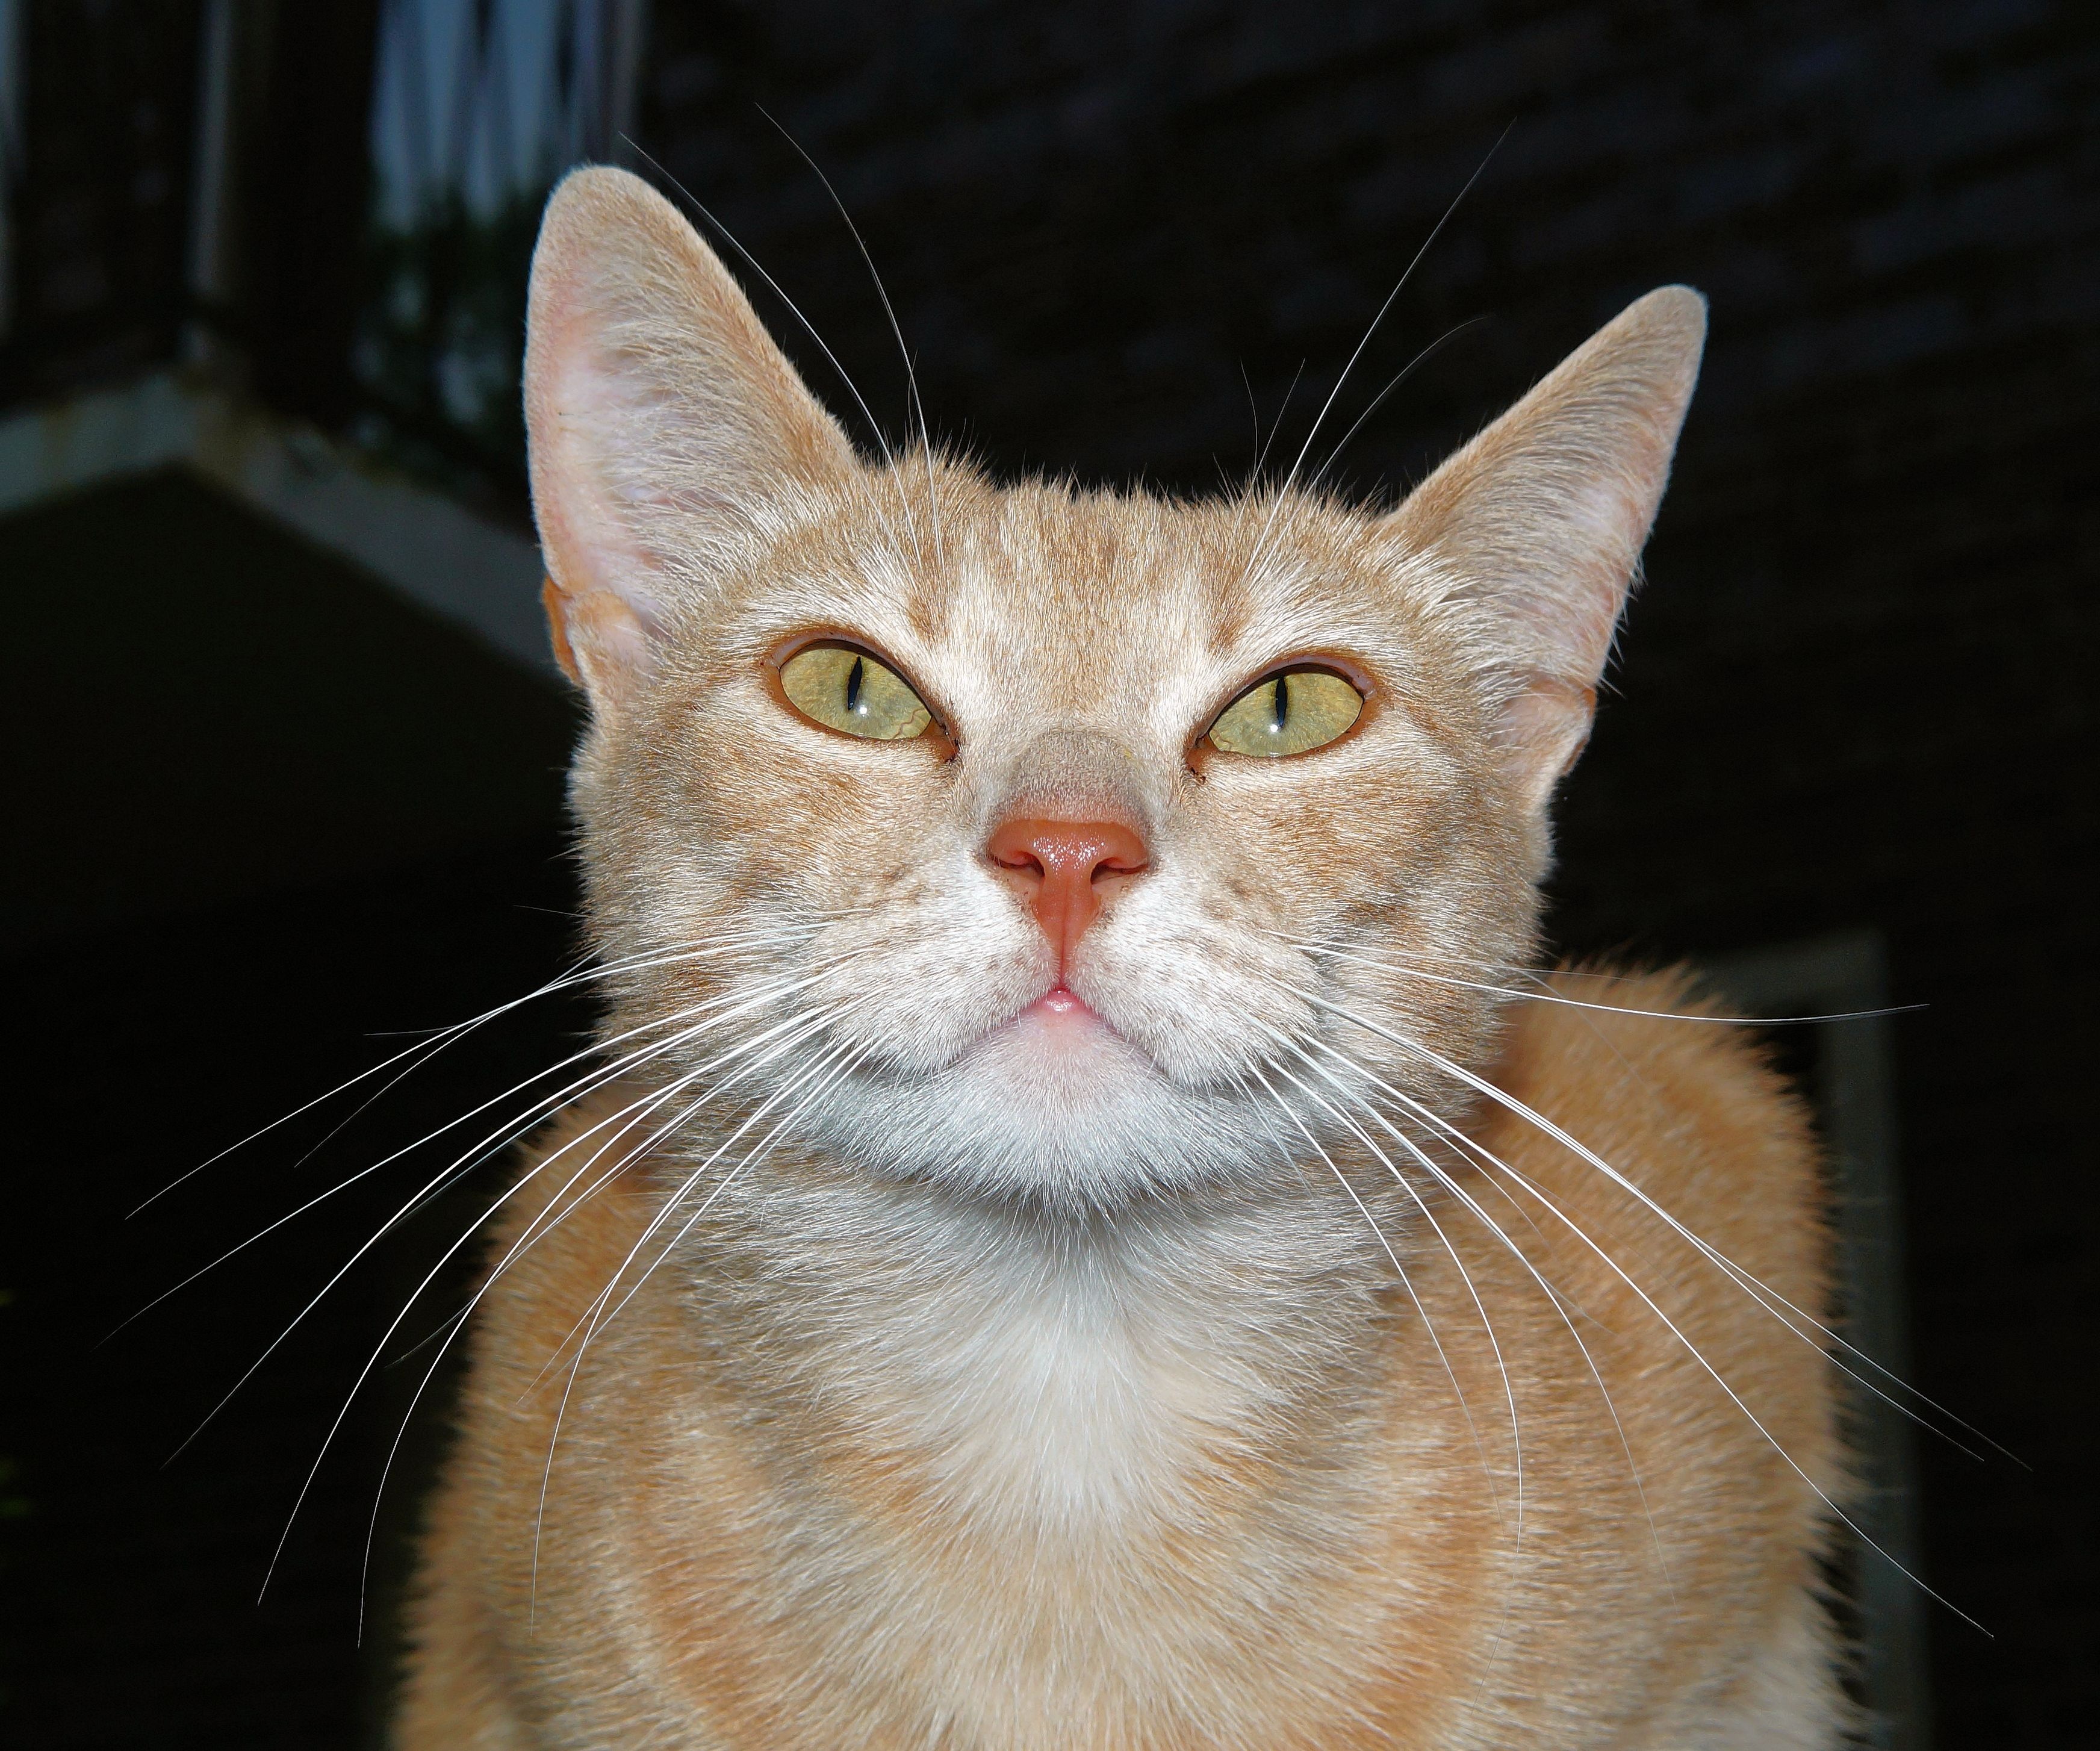
sweet, animal, cute, female, pet, fur, portrait, cat, mammal, close, fauna, close up, nose, whiskers, furry, head, vertebrate, cheeky, mieze, attention, cute cat, noble, dear, cat face, graceful, cat's eyes, abyssinian, tabby cat, big eyes, european shorthair, wild cat, burmilla, small to medium sized cats, cat like mammal, carnivoran, domestic short haired cat, rusty spotted cat, ocicat